WWE United States Championship

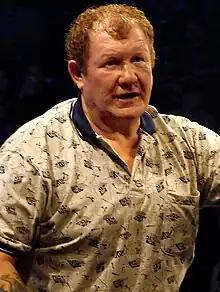
Harley Race, the inaugural champion

The United States Championship began as a regional championship called the NWA United States Heavyweight Championship, one of several versions of the title allowed in different territories under the National Wrestling Alliance (NWA) bylaws. It was created by and defended in Mid-Atlantic Championship Wrestling (MACW) run by Jim Crockett Jr. Introduced on January 1, 1975, Harley Race became the inaugural champion. The title quickly replaced the NWA Mid-Atlantic Heavyweight Championship as the top singles title in the promotion. While the NWA recognized only one World Heavyweight Champion, there was no single undisputed United States Champion as a number of NWA regional promotions recognized their own version of the title and champion. That changed, however, in January 1981; San Francisco-based NWA territory Big Time Wrestling, which was the last remaining promotion outside the Mid-Atlantic territory that recognized its own United States Champion, ceased operations around that time, leaving the Mid-Atlantic version as the only remaining United States Championship.